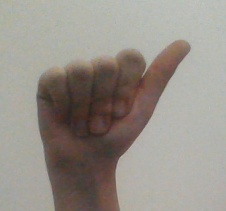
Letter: dhad